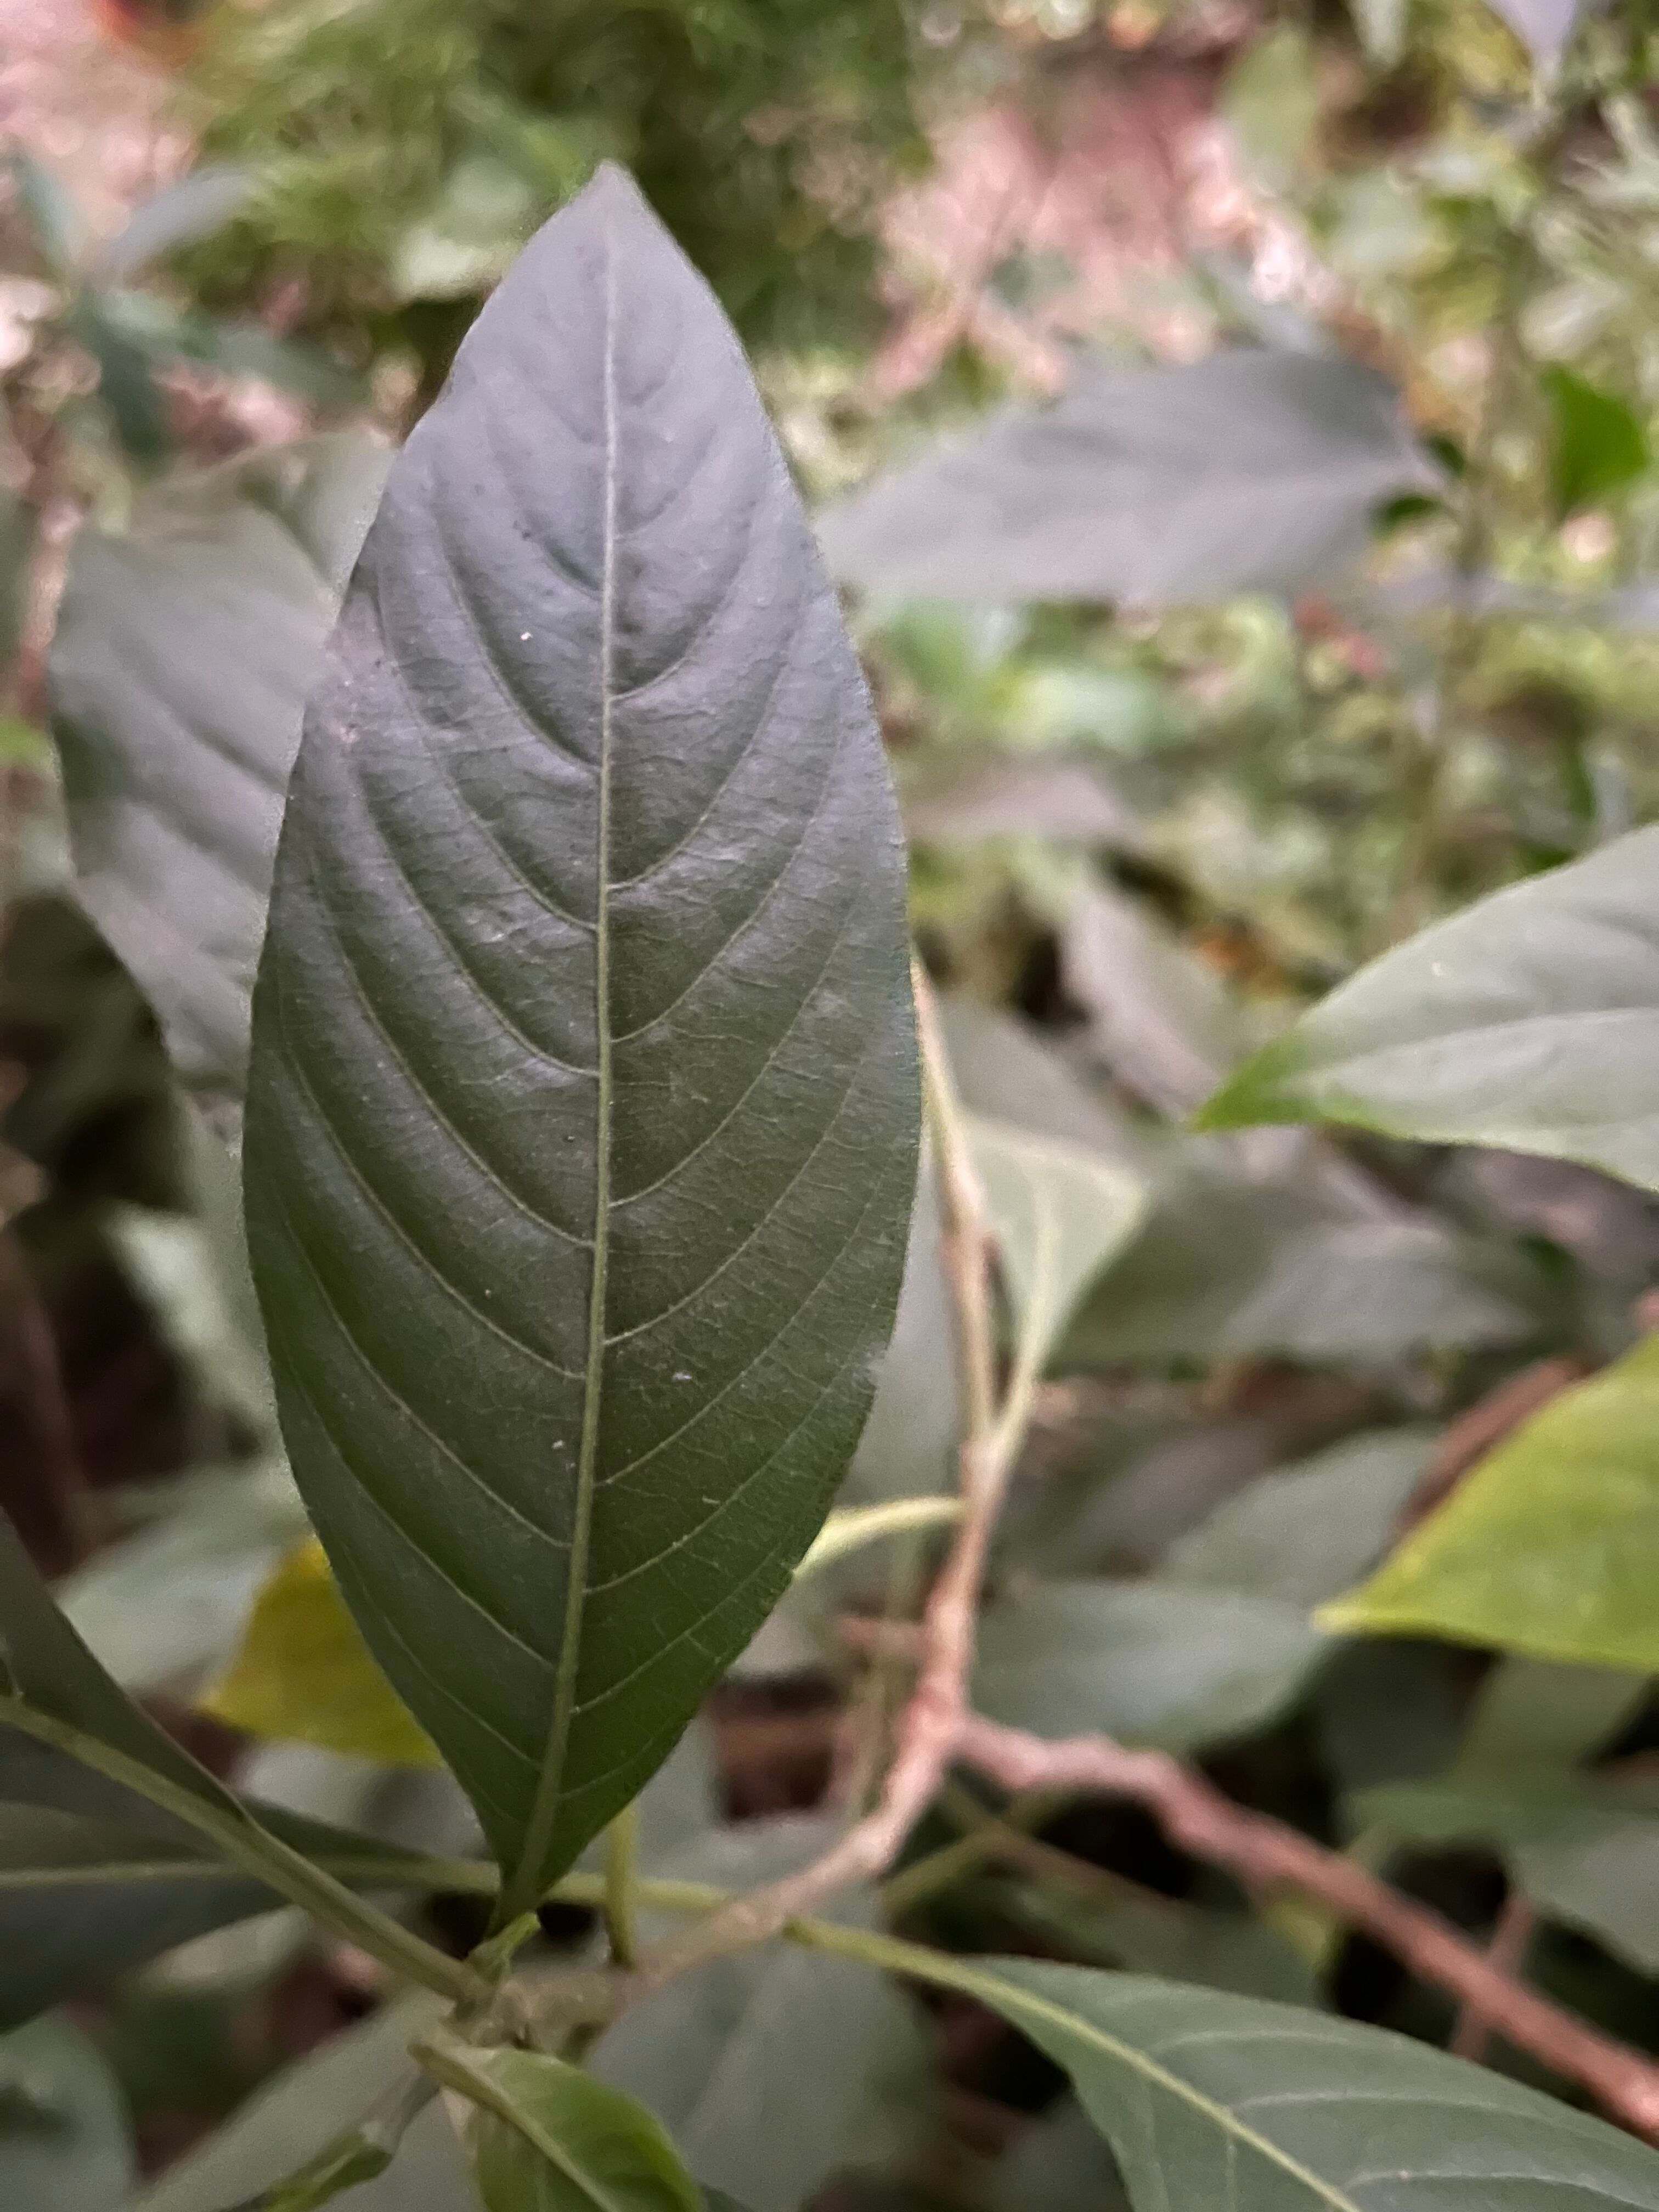
Plant species: justicia-adhatoda